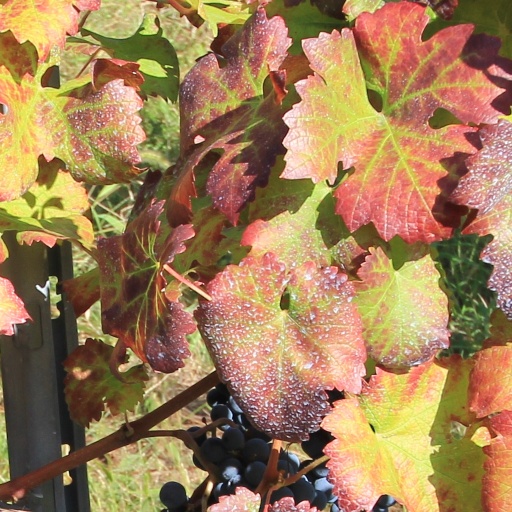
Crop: grape